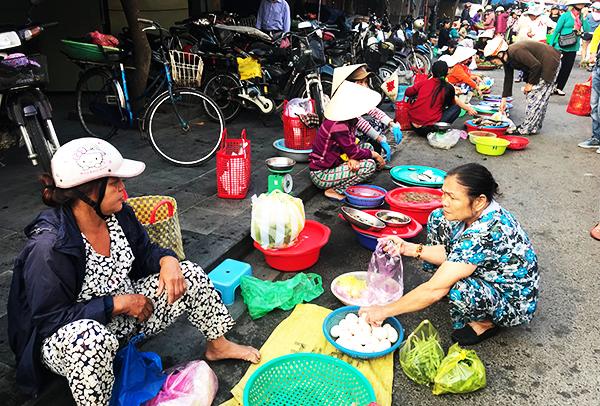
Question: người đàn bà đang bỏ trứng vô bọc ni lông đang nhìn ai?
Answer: bà ấy đang nhìn người đàn bà đội nón bảo hiểm hồng